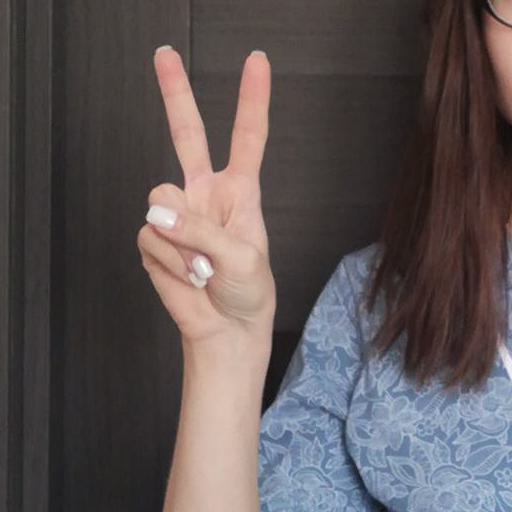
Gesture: peace